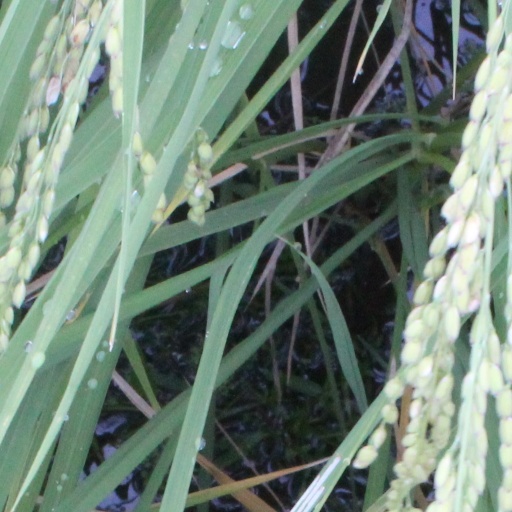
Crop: rice